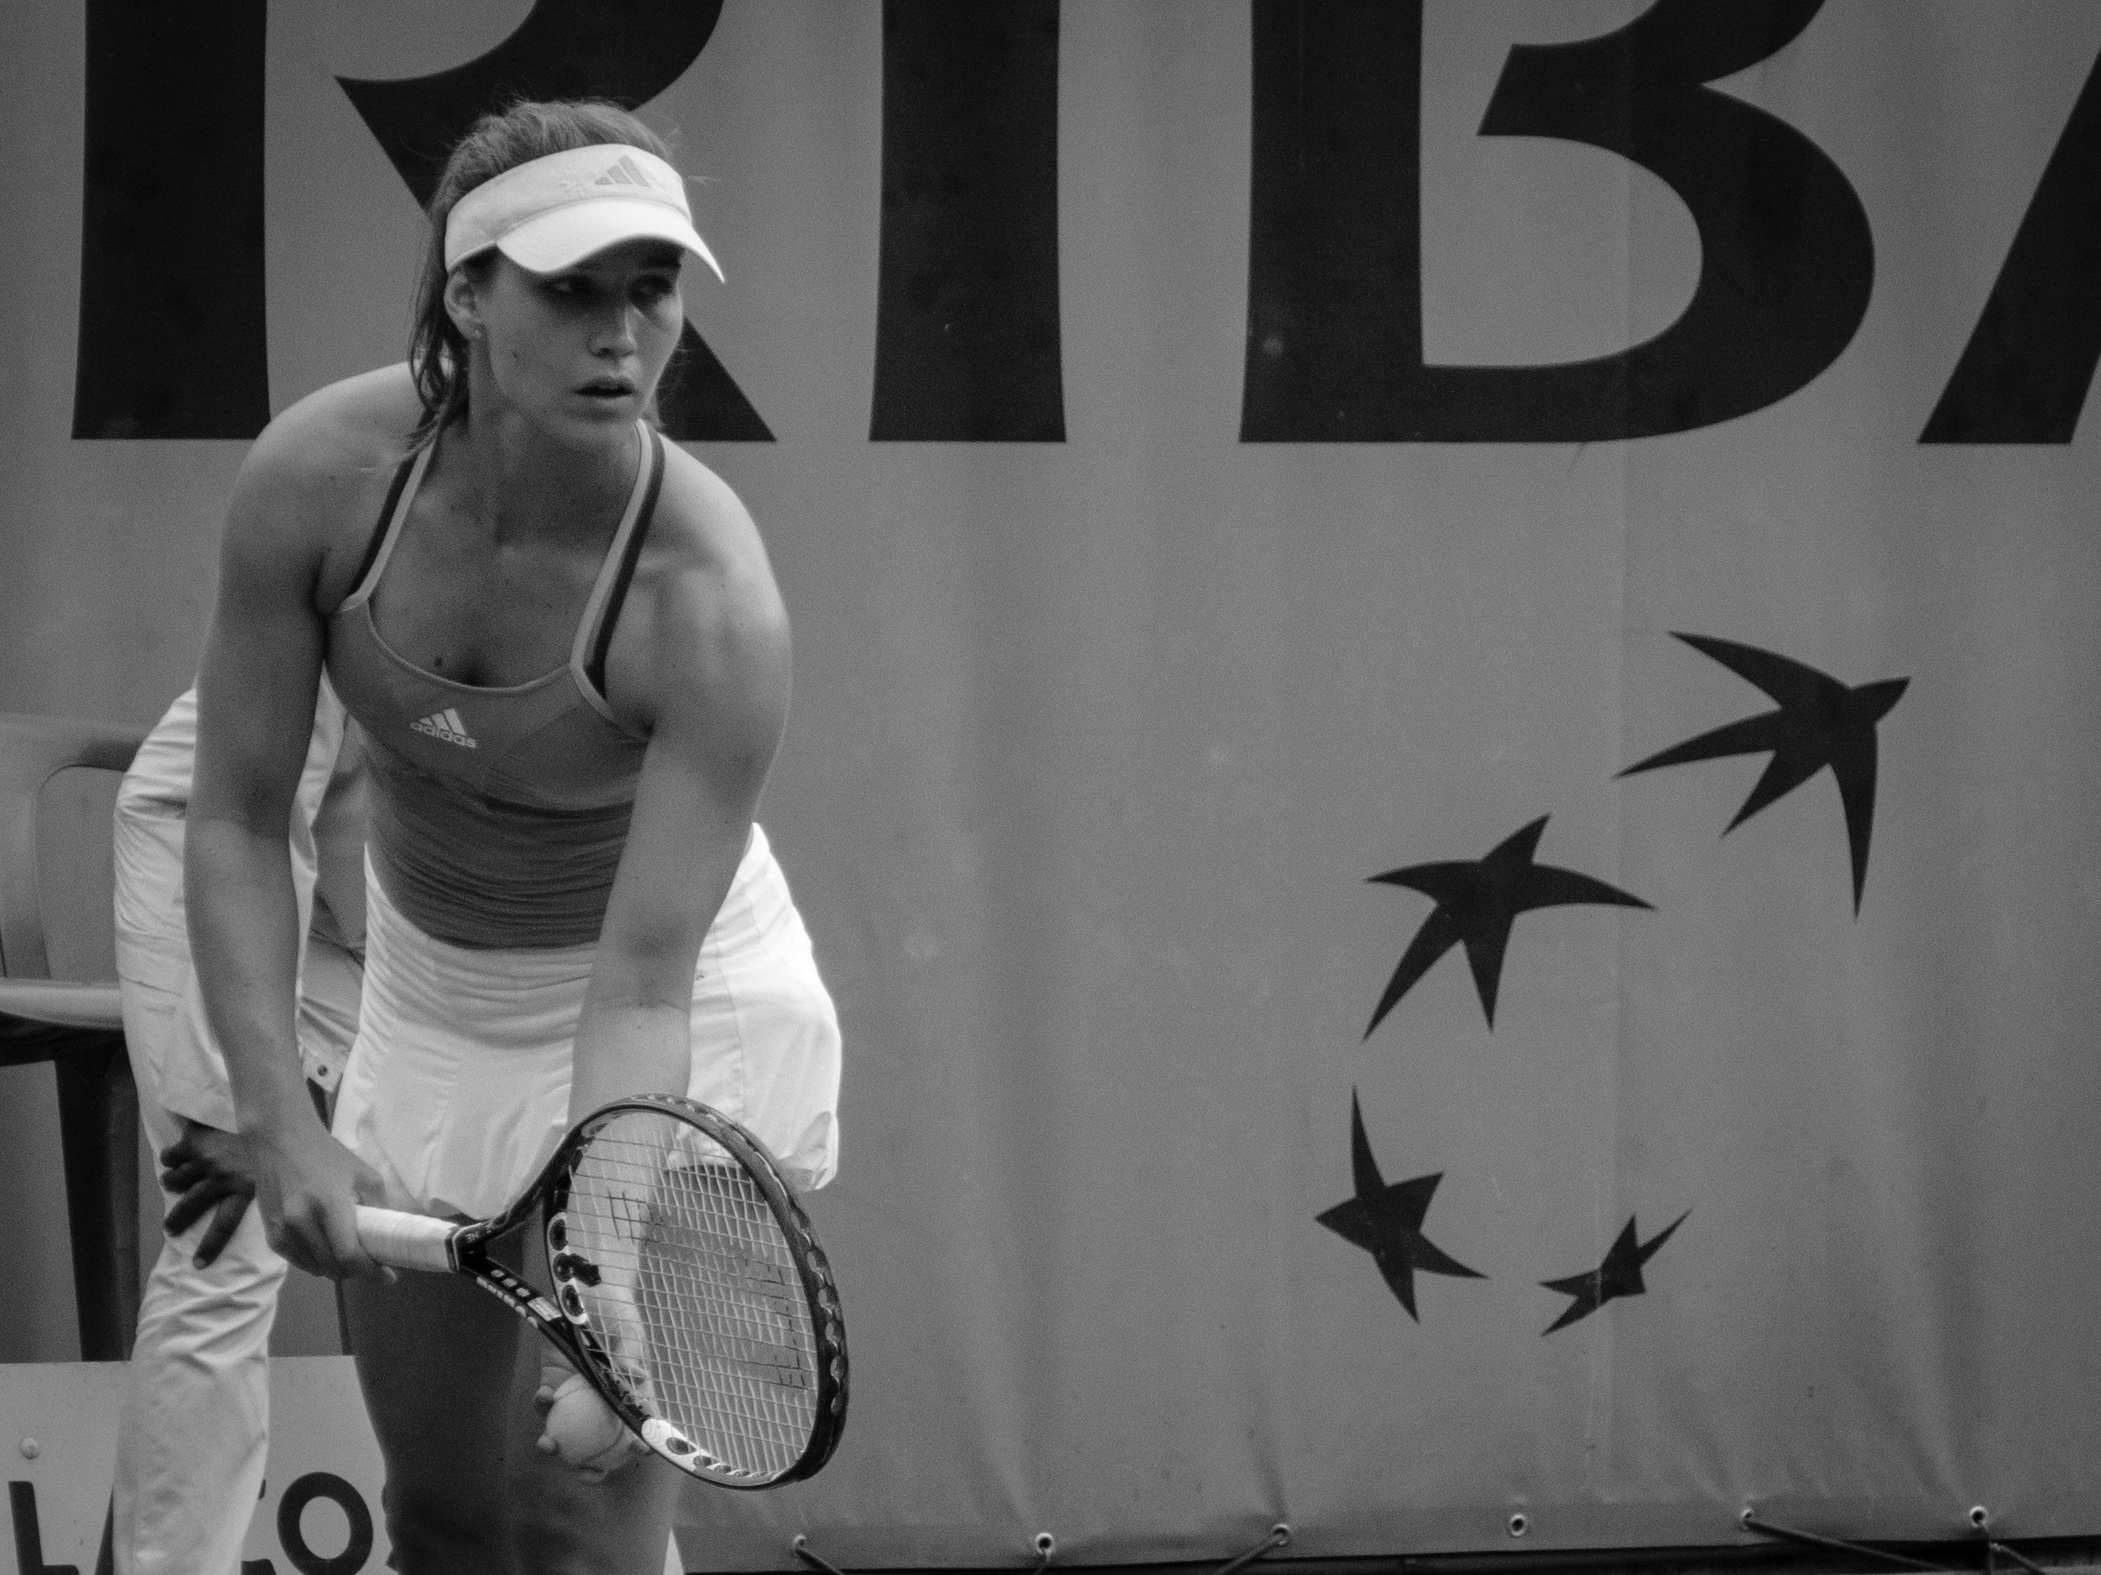
man, open, black and white, white, paris, vehicle, black, monochrome, arm, muscle, french, tennis, roland, 2008, rolandgarros, garros, monochrome photography